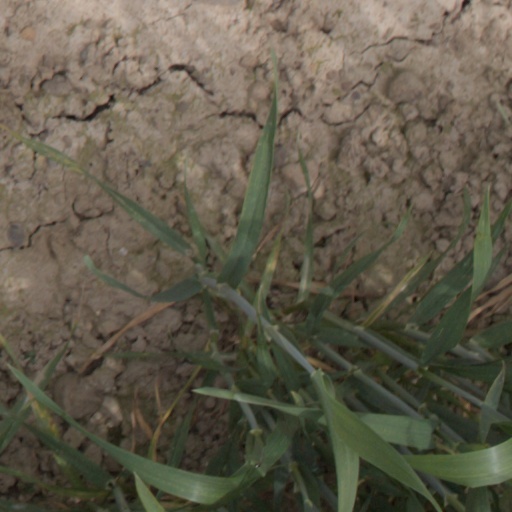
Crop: wheat